Sheikh Mujibur Rahman

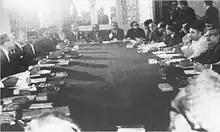
Sheikh Mujib and President Ayub Khan seated opposite each other at the Round Table Conference in 1969

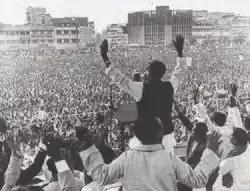
Sheikh Mujib addressing a huge rally in Dhaka's Paltan Maidan in 1970

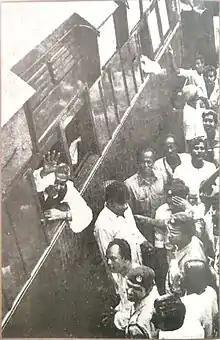
Sheikh Mujib waving to crowds from a train during his election campaign in 1970

In 1969, President Ayub Khan convened a Round Table Conference with opposition parties to find a way out of the prevailing political impasse. A few days after his release from prison, Mujib flew to Rawalpindi to attend the Round Table Conference. Mujib sought to bargain for East Pakistan's autonomy. Mujib was the most powerful opposition leader at the Round Table Conference. Ayub Khan shook hands with Mujib, whom Khan previously had imprisoned. Talking to British media, Mujib said "East Pakistan must get full regional autonomy. It must be self-sufficient in all respects. It must get its due share and legitimate share in the central administration. The West Pakistani people support [East Pakistani demands]. Only the vested interests want to divide the people of East and West Pakistan". When asked about the prospect of East Pakistan ruling West Pakistan if the Awami League gained power, Mujib replied that majority rule is important in a democracy but the people of East Pakistan had no intention to discriminate against West Pakistan, and that West Pakistani parties would continue to play an important role. Mujib toured West Pakistani cities by train after the Round Table Conference. West Pakistani crowds received him with chants of "Sheikh Saheb Zindabad!" (meaning Long Live the Sheikh!). He was received by huge crowds in Quetta, Baluchistan. He spoke to West Pakistani crowds in a heavily Bengali accent of Urdu, talking about "chhey nukati" (six points) and "hum chhoy dofa mangta sab ke liye".